Thomas Sinclair Harrison

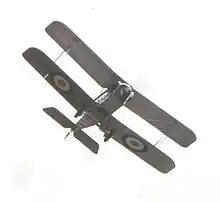
A surviving SE5a, such as Harrison flew, in flight.

His first victory was on 27 June 1918, when he flamed a Halberstadt C, using RAF SE.5a serial 8859 to deadly effect. He destroyed a Hannover C on 1 July.